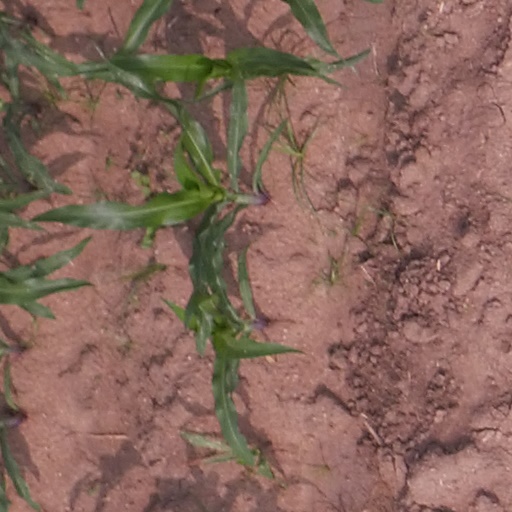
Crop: maize; corn